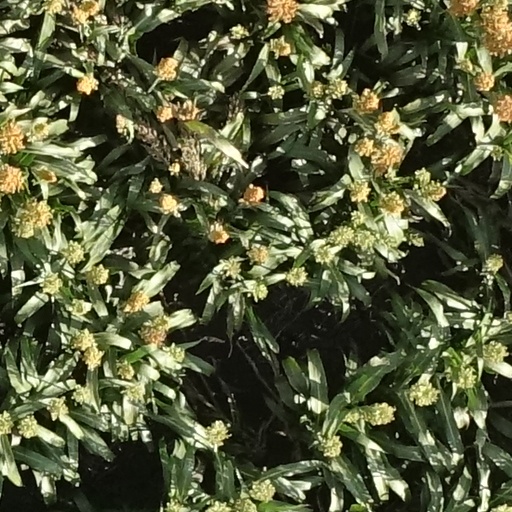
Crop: sorghum